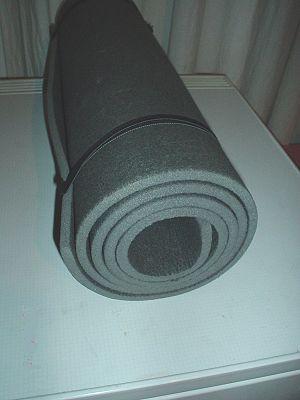
Un tapis de sol ou matelas de camping, parfois désigné par l'antonomase 'Karrimat', est un petit matelas très peu épais en matière synthétique.